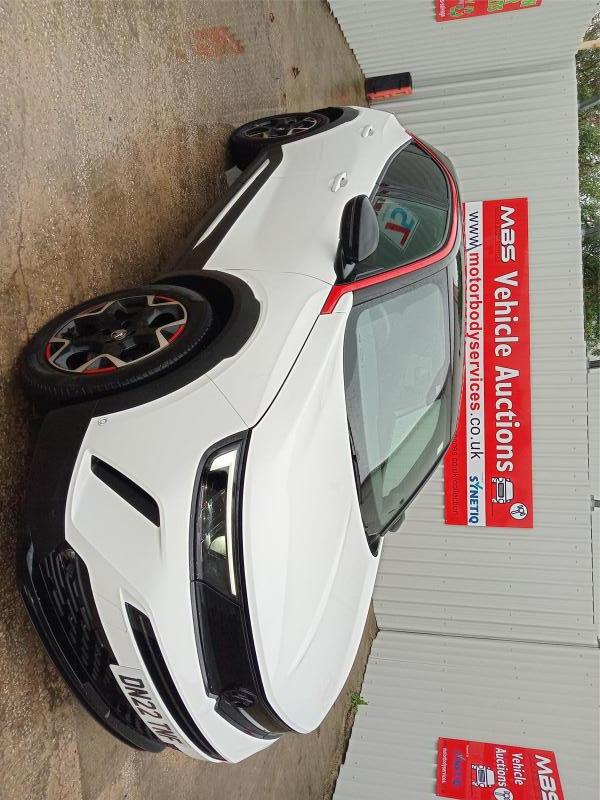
Aucun dommage détecté.
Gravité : aucun